The Great Game of Genocide

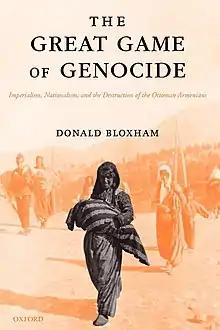

The Great Game of Genocide: Imperialism, Nationalism, and the Destruction of the Ottoman Armenians is a 2005 non-fiction book by Donald Bloxham, published by Oxford University Press (OUP), about the Armenian genocide. Bloxham concludes that the Armenian genocide was planned by the Ottoman government.